Susan Lawrence

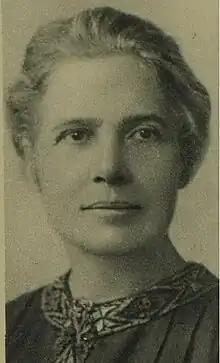
Lawrence in 1920

Arabella Susan Lawrence (12 August 1871 – 24 October 1947) was a British Labour Party politician, one of the earliest female Labour MPs.